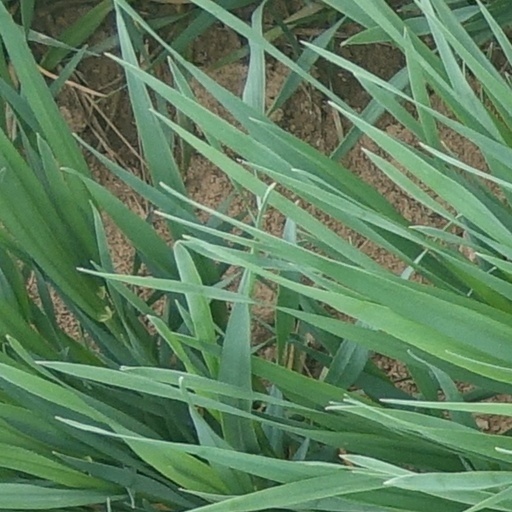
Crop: wheat